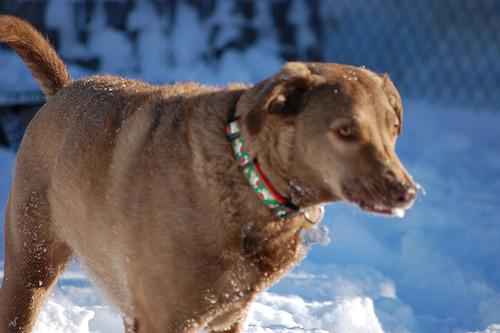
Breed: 215-n000075-Chesapeake_Bay_retriever